Tebhaga Express

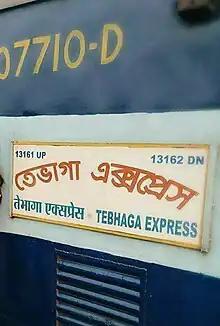
Tebhaga Express train board.

The 13161 / 13162 Tebhaga Express is an express train belonging to Eastern Railway Zone that runs between Kolkata and Balurghat via Rampurhat , Malda Town. It is operated with 13161 / 13162 train numbers on a hexa-weekly basis.